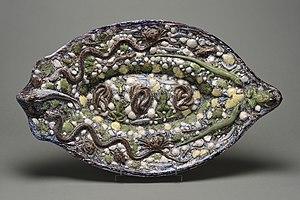
Bassin en forme de nacelle
Bernard Palissy, probablement né à Saint-Avit ou à Agen vers 1510 et mort à Paris, à la Bastille en 1589 ou 1590, est un potier, émailleur, peintre, artisan verrier, écrivain et savant français. Il appartient à l'École française de la Renaissance.